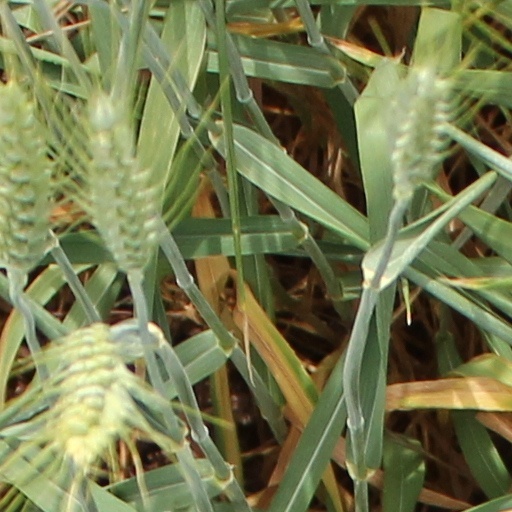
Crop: wheat